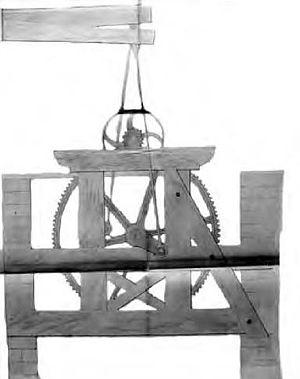
Salines de Mélecey
Les houillères et saline de Mélecey sont des mines de charbon et de sel gemme du bassin keupérien situé dans le département de la Haute-Saône, en Bourgogne-Franche-Comté, dans l'est de la France. Elles sont exploitées sur le territoire des communes de Mélecey et de Fallon de 1778 à 1865 pour le charbon et de 1850 à 1873 pour le sel. L'exploitation du charbon sur place pour l'évaporation de la saumure permet à la compagnie de diminuer le coût de revient du sel. En 1865, un coup de grisou éclate dans la mine du Buissons-Brûlé et fait dix morts, provoquant l'arrêt de l'extraction charbonnière dans la concession.